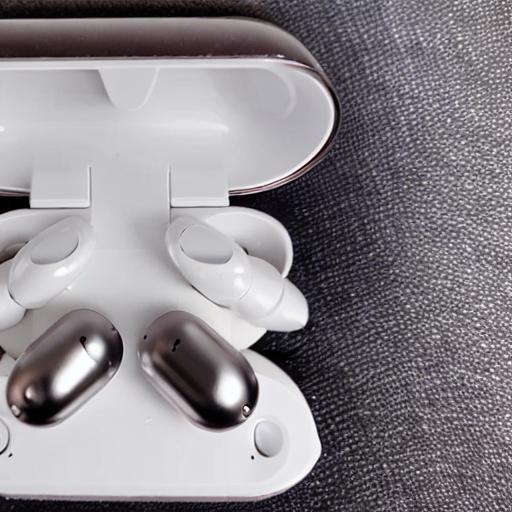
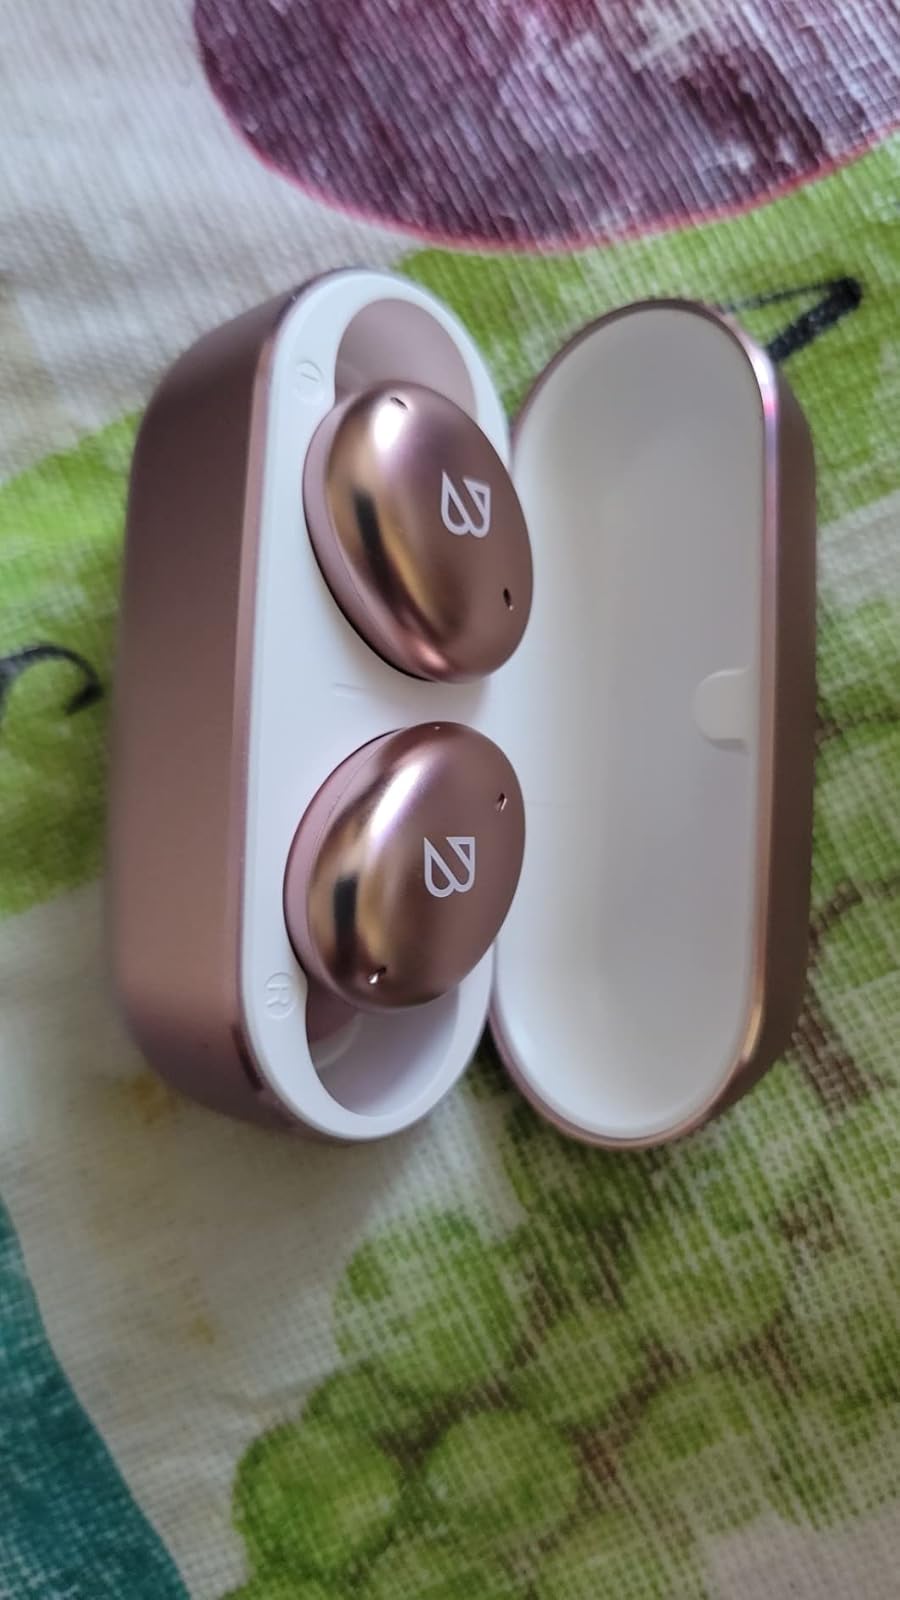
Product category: earbuds
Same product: no